Onshino Tabako

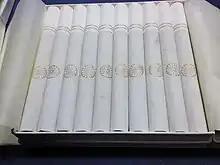
"Onshi no tabako", with the Imperial Seal of Japan at the centre of the cigarette

The exact origin of "Onshino Tabako" is unknown; what is known is that "Onshino Tabako" had been in existence since the Meiji era. Empress Shōken, consort of Emperor Meiji, presented wounded soldiers at the 1877 Satsuma Rebellion with "Onshino Tabako" as gifts, according to formal records. During the Sino-Japanese War (1894-1895), the cigarettes were produced by the Iwaya Shokai Company.